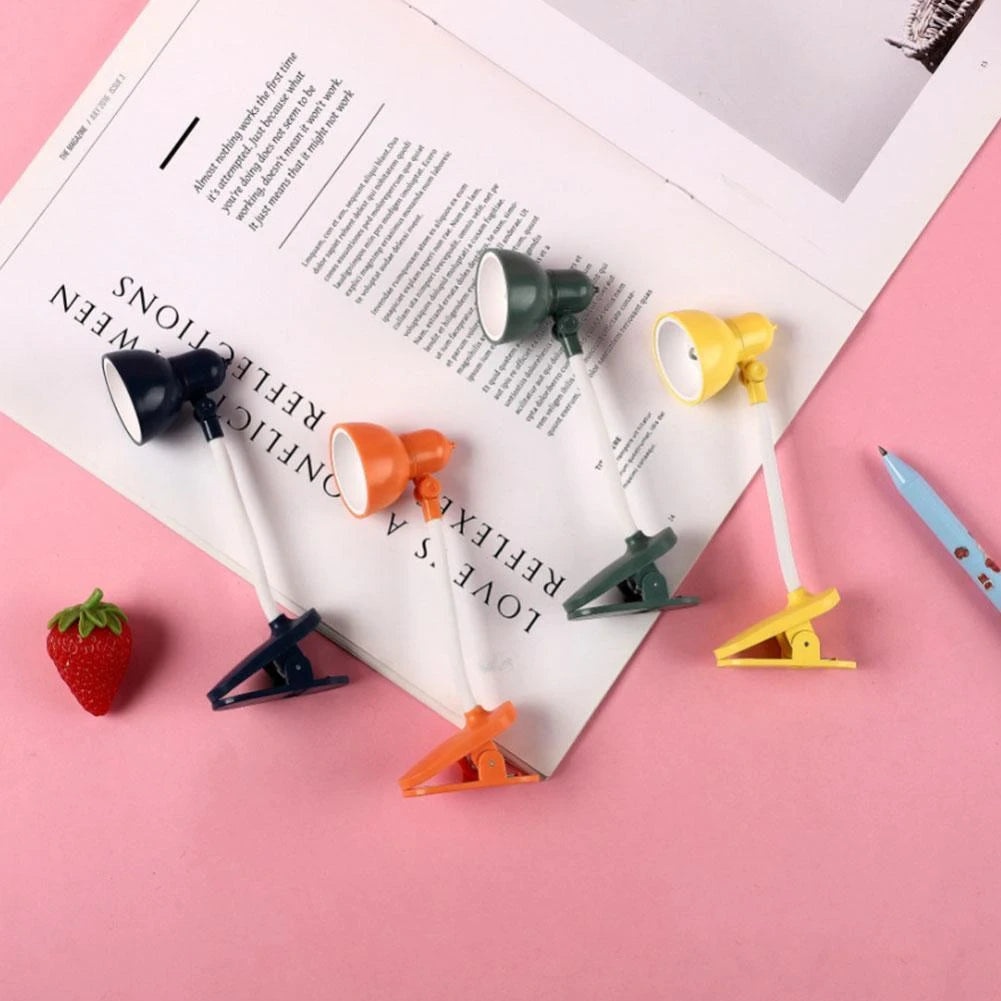
Nevosa | Lampe livre
Le partenaire parfait pour une lecture agréable à tout moment ! Notre lampe de lecture vous permet de savourer vos livres tranquillement et confortablement à tout moment et en tout lieu. Son design compact et portable vous permet de poursuivre votre passion pour la lecture, même en déplacement, et son col flexible offre un éclairage ciblé sans aucune interruption. Profitez de longues heures de lecture grâce à sa technologie LED, qui est à la fois durable et économique en énergie. Ultra légère et pratique : Notre lampe de lecture a été conçue pour être à la fois légère et compacte, ce qui en fait le compagnon de voyage idéal, que vous soyez dans un train, un avion ou en pleine nature. Éclairage réglable : Grâce à son col flexible, vous pouvez diriger la lumière exactement là où vous en avez besoin. Cela garantit des conditions d'éclairage optimales sans déranger quiconque, que vous lisiez confortablement dans votre lit la nuit ou que vous travailliez à votre bureau. Éclairage LED durable : Notre lampe de lecture dispose d'ampoules LED écoénergétiques fournissant une luminosité constante. Vous pouvez lire pendant des heures sans avoir à vous soucier de remplacer les piles. Fonction de clip pour une lecture mains libres : Le clip robuste de la lampe de lecture se fixe solidement aux livres, aux tablettes de lecture et à d'autres surfaces, garantissant ainsi que la lumière reste bien en place. Cela vous permet de lire confortablement avec les deux mains libres. Usage polyvalent : En plus de la lecture, cette lampe de lecture est également idéale pour de nombreuses autres activités. Elle convient parfaitement pour des travaux manuels, des études ou pour travailler dans des espaces peu éclairés. Votre lampe de lecture - le compagnon indispensable pour une expérience de lecture détendue, peu importe l'endroit où vous vous trouvez !
Brand: Nevosa
Category: Home & Garden > Lighting > Lamps > Reading Lamps